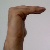
The image shows a hand gesture representing a space in Indian Sign Language.